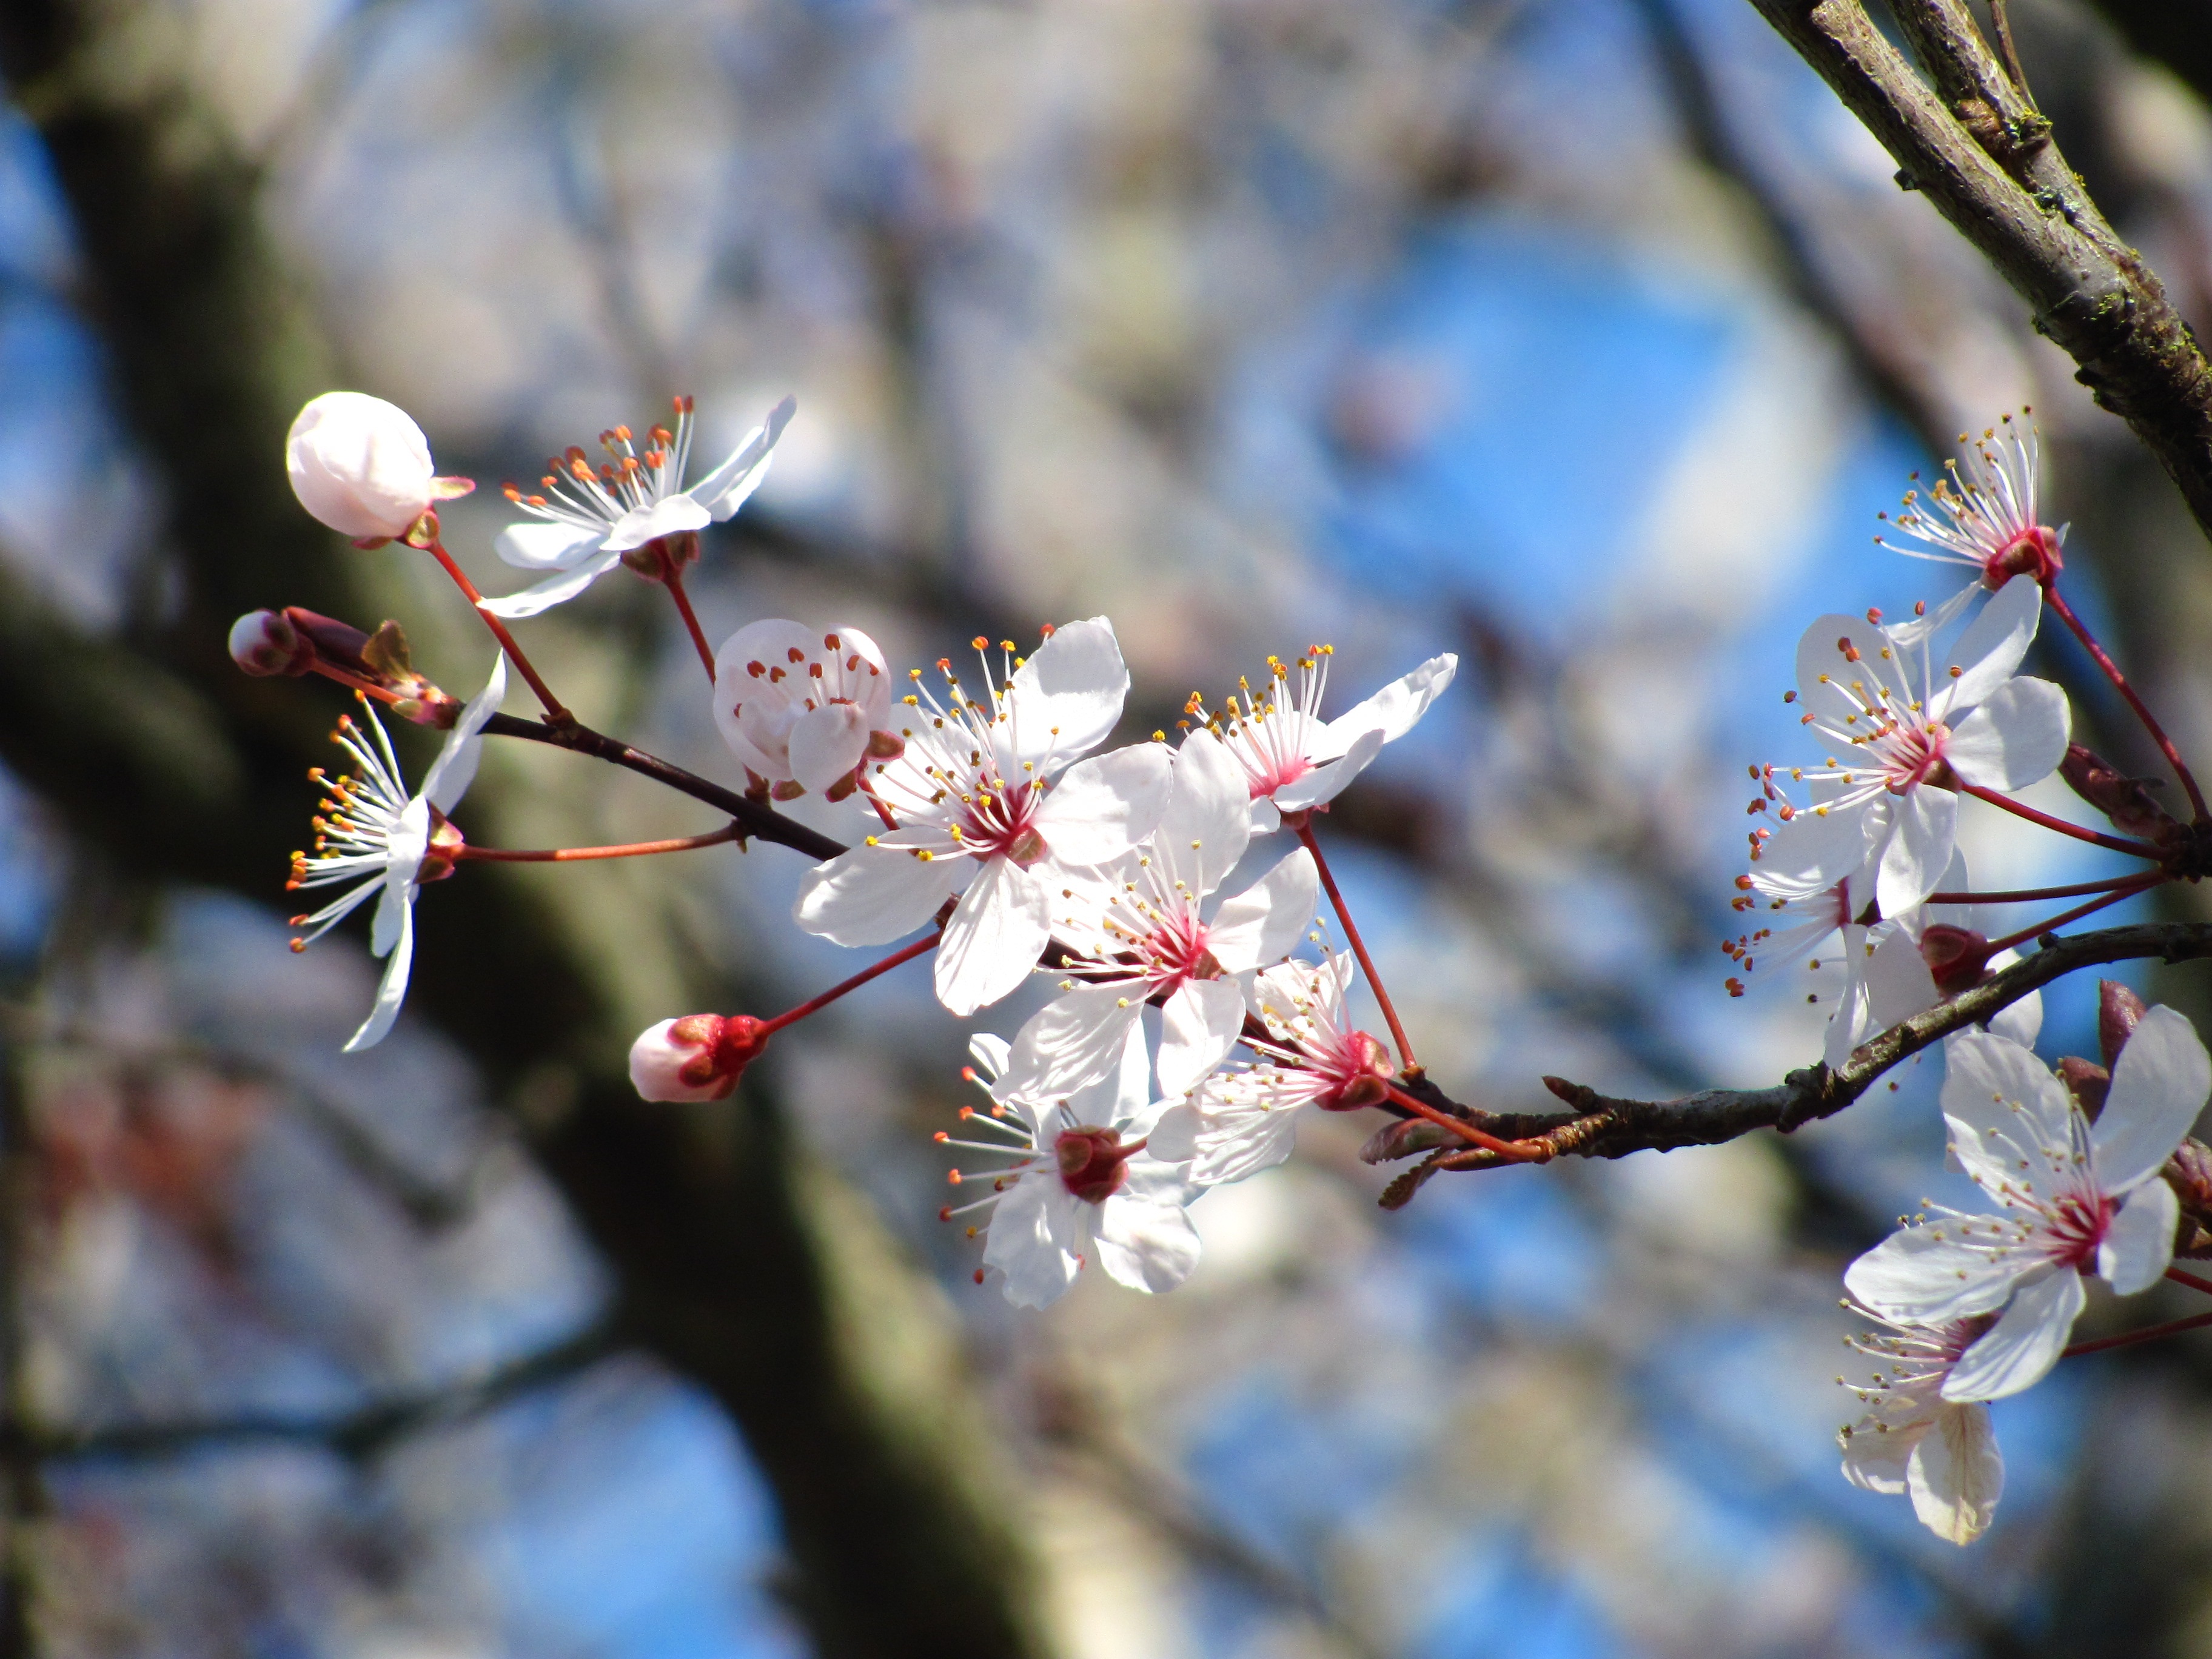
tree, nature, branch, blossom, plant, fruit, flower, food, spring, produce, botany, flora, season, cherry blossom, twig, shrub, sakura, cherry, macro photography, flowering plant, land plant